Bill Fischer (baseball)

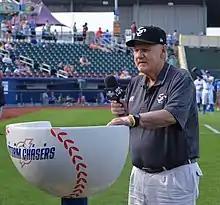
Fischer at Werner Park in Omaha in 2015

William Charles Fischer (October 11, 1930 – October 30, 2018) was an American professional baseball pitcher who played in Major League Baseball from 1956 to 1964 for the Chicago White Sox, Detroit Tigers, Washington Senators / Minnesota Twins and Kansas City Athletics. He later was a longtime pitching coach at the major and minor league levels. Born in Wausau, Wisconsin, Fischer stood 6' (183 cm) tall, weighed 190 pounds (86 kg), and threw and batted right-handed.